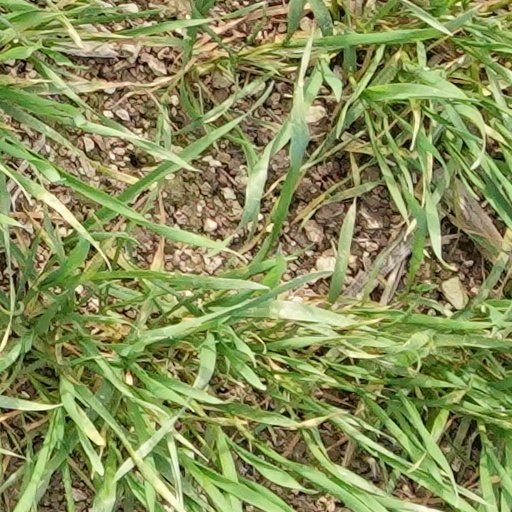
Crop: wheat